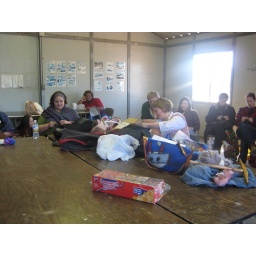
blogger/ravelry meetup in the blue barn